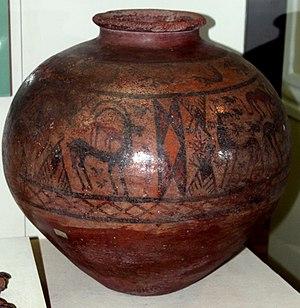
La culture de l'Azerbaïdjan, pays de l'Asie du Caucase, désigne d'abord les pratiques culturelles observables de ses habitants.
L'art azerbaïdjanais s'est développé au cours de l'histoire ancienne de l'Azerbaïdjan et de l'Azerbaïdjan iranien. Les Azerbaïdjanais ont créé une culture riche et distinctive, dont une grande partie est l’art décoratif et appliqué. Cette forme d'art enracinée dans l'antiquité blanchâtre est représentée par un large éventail de produits artisanaux tels que la chasse, la fabrication de bijoux, la gravure sur métal, la sculpture sur bois, la pierre et l'os, la fabrication de tapis, laçage, modelage et impression, le tricotage et broderie. Chacun de ces types d’art décoratif, preuve de la culture et des richesses de la nation azerbaïdjanaise, y est très populaire. De nombreux marchands, voyageurs et diplomates qui ont visité ces lieux à différentes époques ont rapporté de nombreux faits intéressants concernant le développement de l'artisanat d'art en Azerbaïdjan.